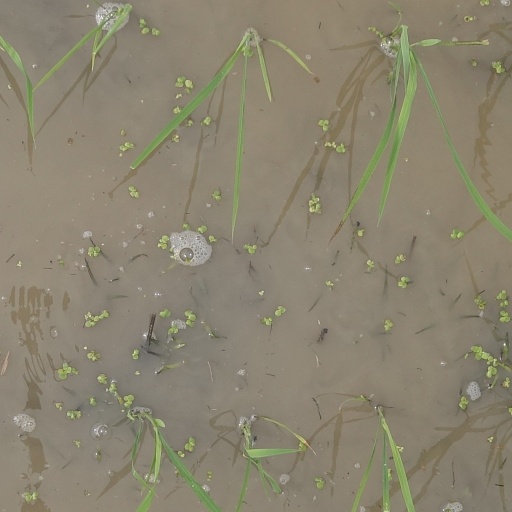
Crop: rice